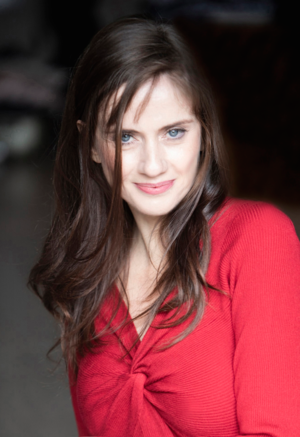
Chiara Teresa Iezzi est une actrice, chanteuse et musicienne italienne. Elle a fait partie du duo Paola & Chiara jusqu'en 2013, lorsqu'elle a décidé de se consacrer à la comédie.